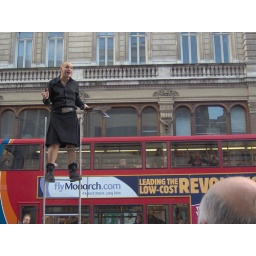
street entertainer outside of charing cross station in london. he was juggling knives on 10 ft. ladder. he was good =)